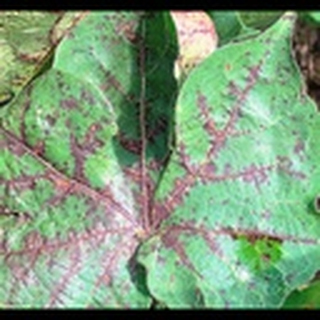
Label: cotton_bacterial_blight